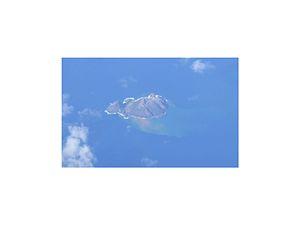
Île Matthew vie d'avion